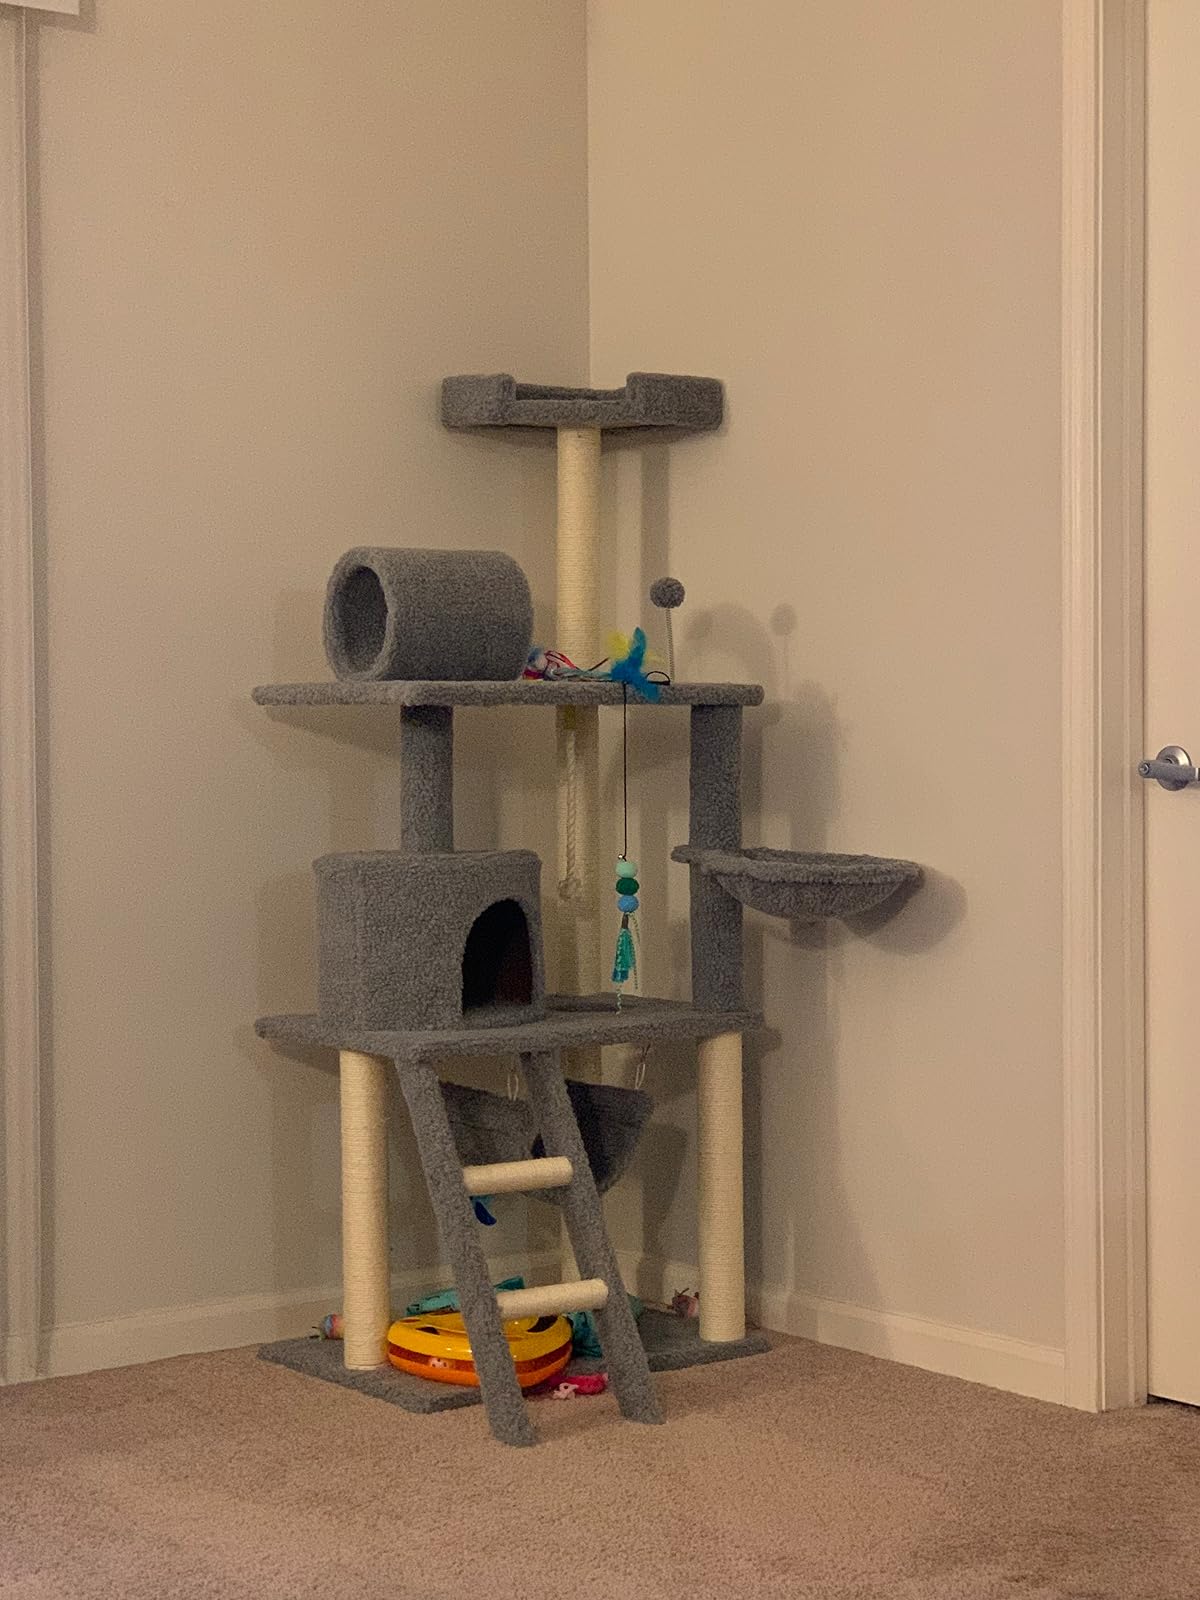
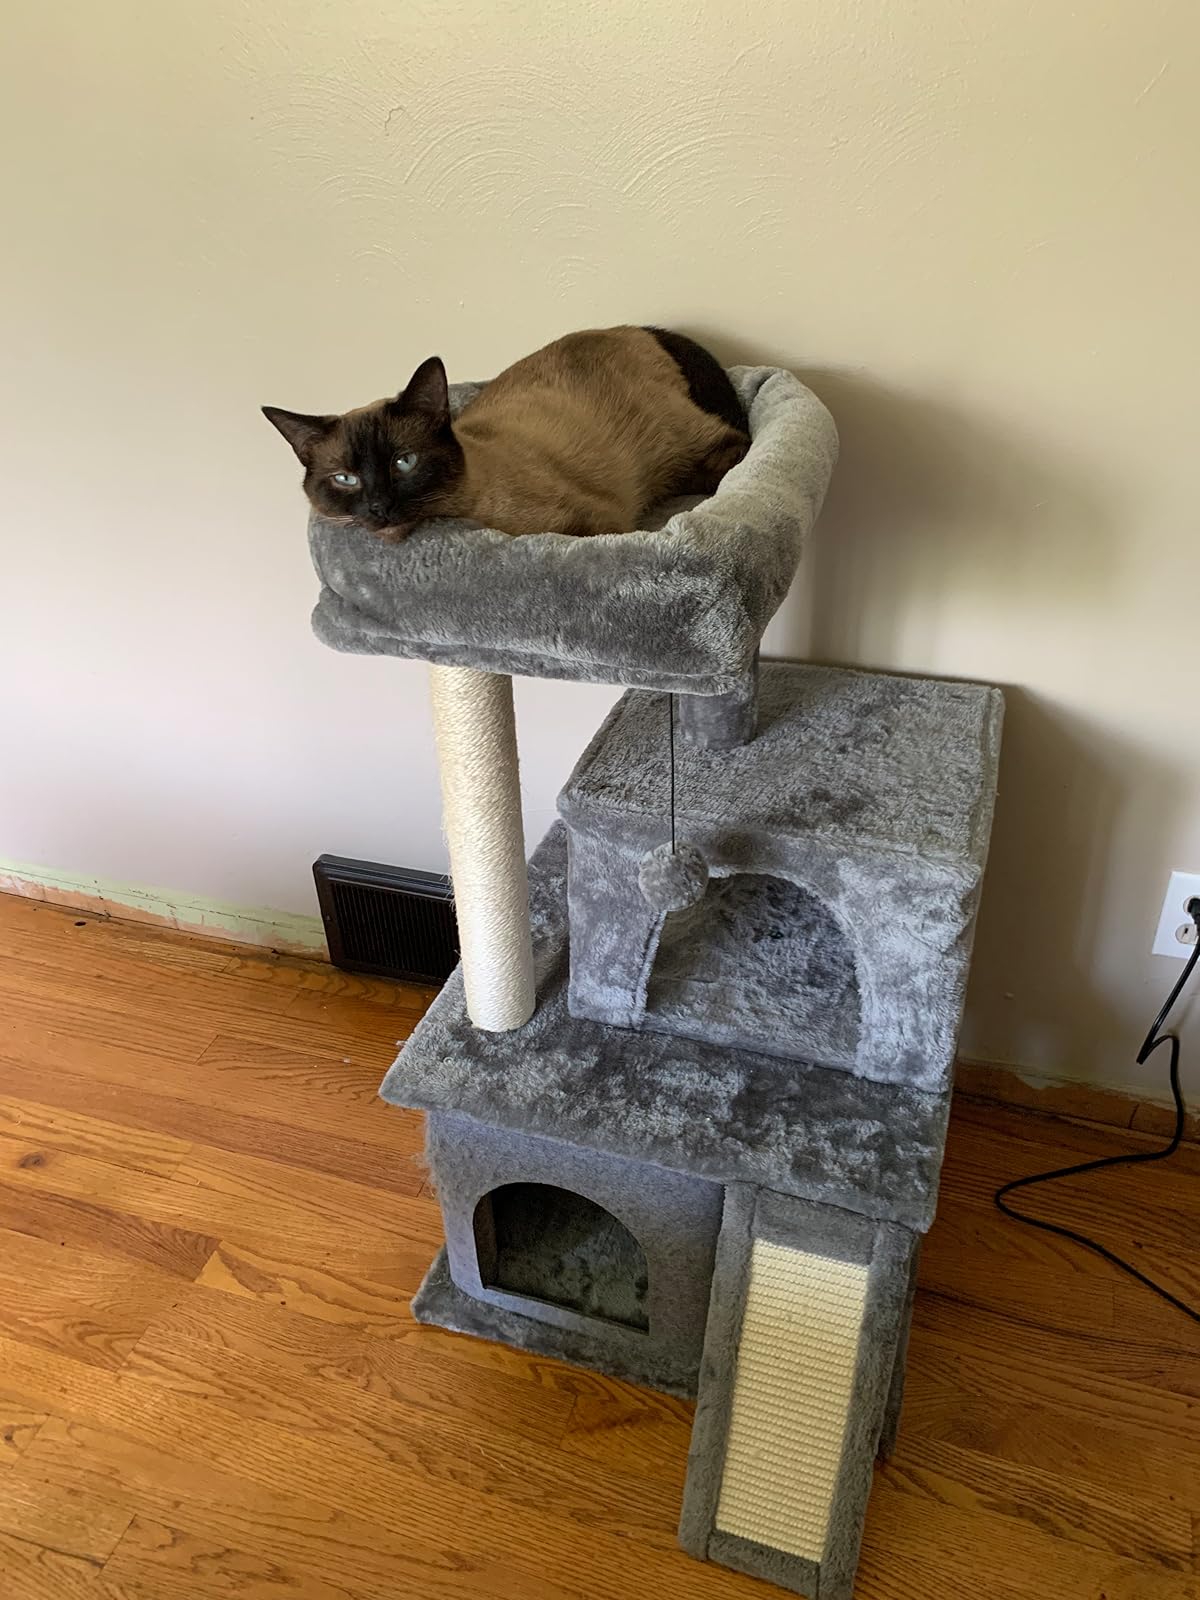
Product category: items_cat tree
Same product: no